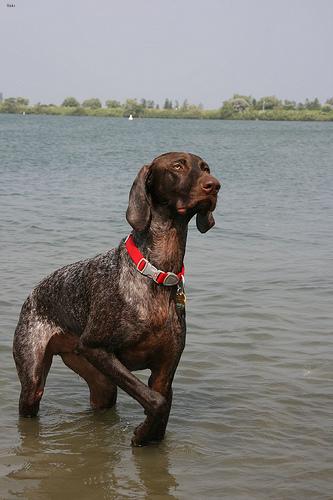
Breed: german shorthaired